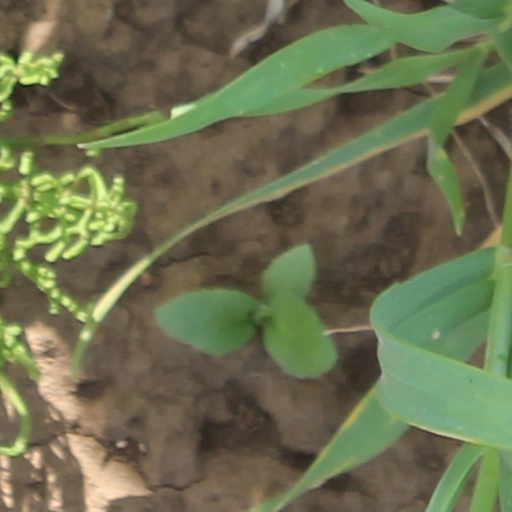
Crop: wheat